Gianni Garko

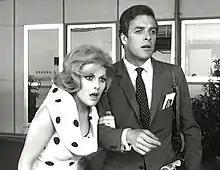
Graziella Granata and Gianni Garko in "Don Camillo in Moscow" (1965)

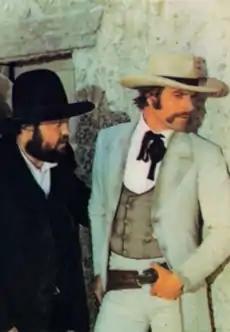
Gianni Garko and Cris Huerta in "Uomo avvisato mezzo ammazzato... parola di Spirito Santo" (1972)

Garko became a star in Europe in the 1966 Spaghetti Western film "Blood at Sundown". In this movie, he played an antagonist named El General Sartana. In 1968, he played an unrelated protagonist also named Sartana in "If You Meet Sartana Pray for Your Death" (Italian: "Se incontri Sartana prega per la tua morte"). The movie was an immediate box office success, and led to four official follow-up Sartana films, with Garko starring in the first three of them: "I Am Sartana Your Angel of Death" ("Sono Sartana, il vostro becchino", 1969), "Have a Good Funeral, My Friend... Sartana Will Pay" ("Buon funerale, amigos!... paga Sartana", 1970), and "Light the Fuse... Sartana Is Coming" ("Una nuvola di polvere... un grido di morte... arriva Sartana", 1970). (George Hilton starred in the fourth, "Sartana's Here… Trade Your Pistol for a Coffin" ("C'è Sartana... vendi la pistola e comprati la bara", 1970.)